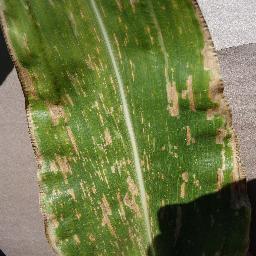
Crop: corn
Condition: (maize)_cercospora_spot_gray_spot